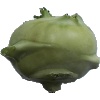
Label: kohlrabi